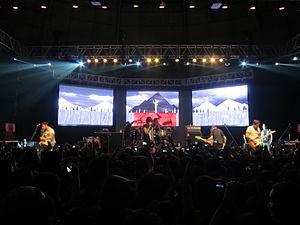
Sleeping with Sirens est un groupe de post-hardcore américain, originaire d'Orlando, en Floride. Le groupe est formé en 2009 avec les membres de For All We Know, Broadway, We Are Defiance et When Statues Fall.